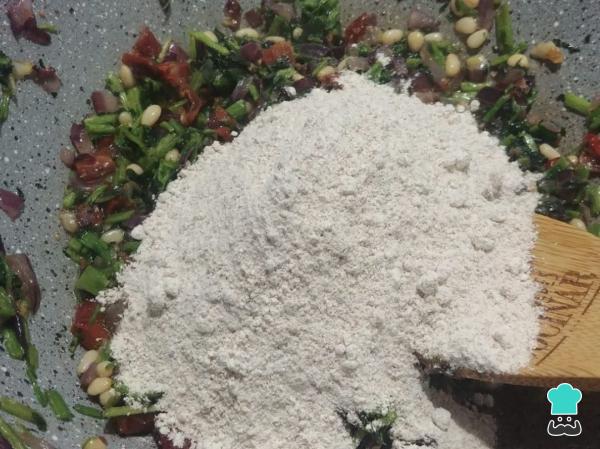
A continuación, agrega la harina de trigo a la sartén, mezcla bien y cocínala varios minutos removiendo para que no se queme y las croquetas de arroz al horno queden en su punto.